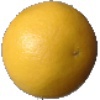
Label: Grapefruit White 1